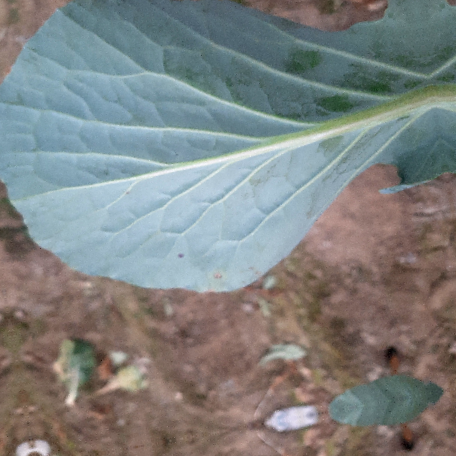
Label: Disease Free